New Zealand First

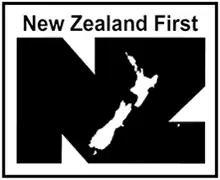
Original party logo (1993–2017)

In the April 1993 special by-election, Tauranga voters re-elected Peters as an independent. At the general election six months later, New Zealand First received 8.4% of the total vote. Peters easily retained Tauranga, and Tau Henare, another New Zealand First candidate, won the Northern Māori seat, giving the party a total of two MPs. This did much to counter the perception of New Zealand First as merely a personality-driven vehicle for Peters.